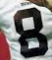
Number: 8